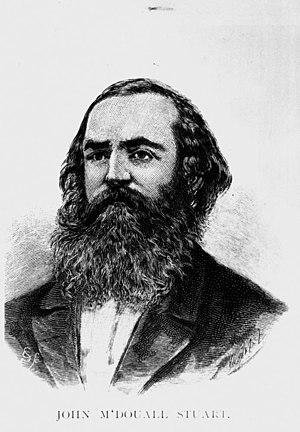
John McDouall Stuart, d'origine écossaise, est un explorateur de l'Australie. Il est le premier Occidental à atteindre le centre de l'Australie, le 22 avril 1860.